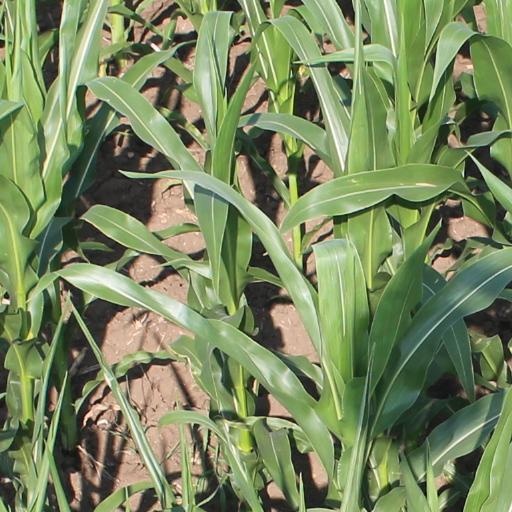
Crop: maize; corn